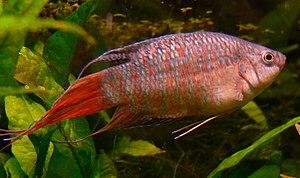
Les Osphronemidae forment une famille de poissons d'eau douce de l'ordre des Perciformes. Ce sont des poissons que l'on trouve en Asie, depuis le Pakistan et l'Inde jusqu'à l'Insulinde et la Corée. Ce sont généralement des poissons aplatis transversalement, avec un long rayon en avant de la nageoire pelvienne et qui prennent soin de leurs petits.